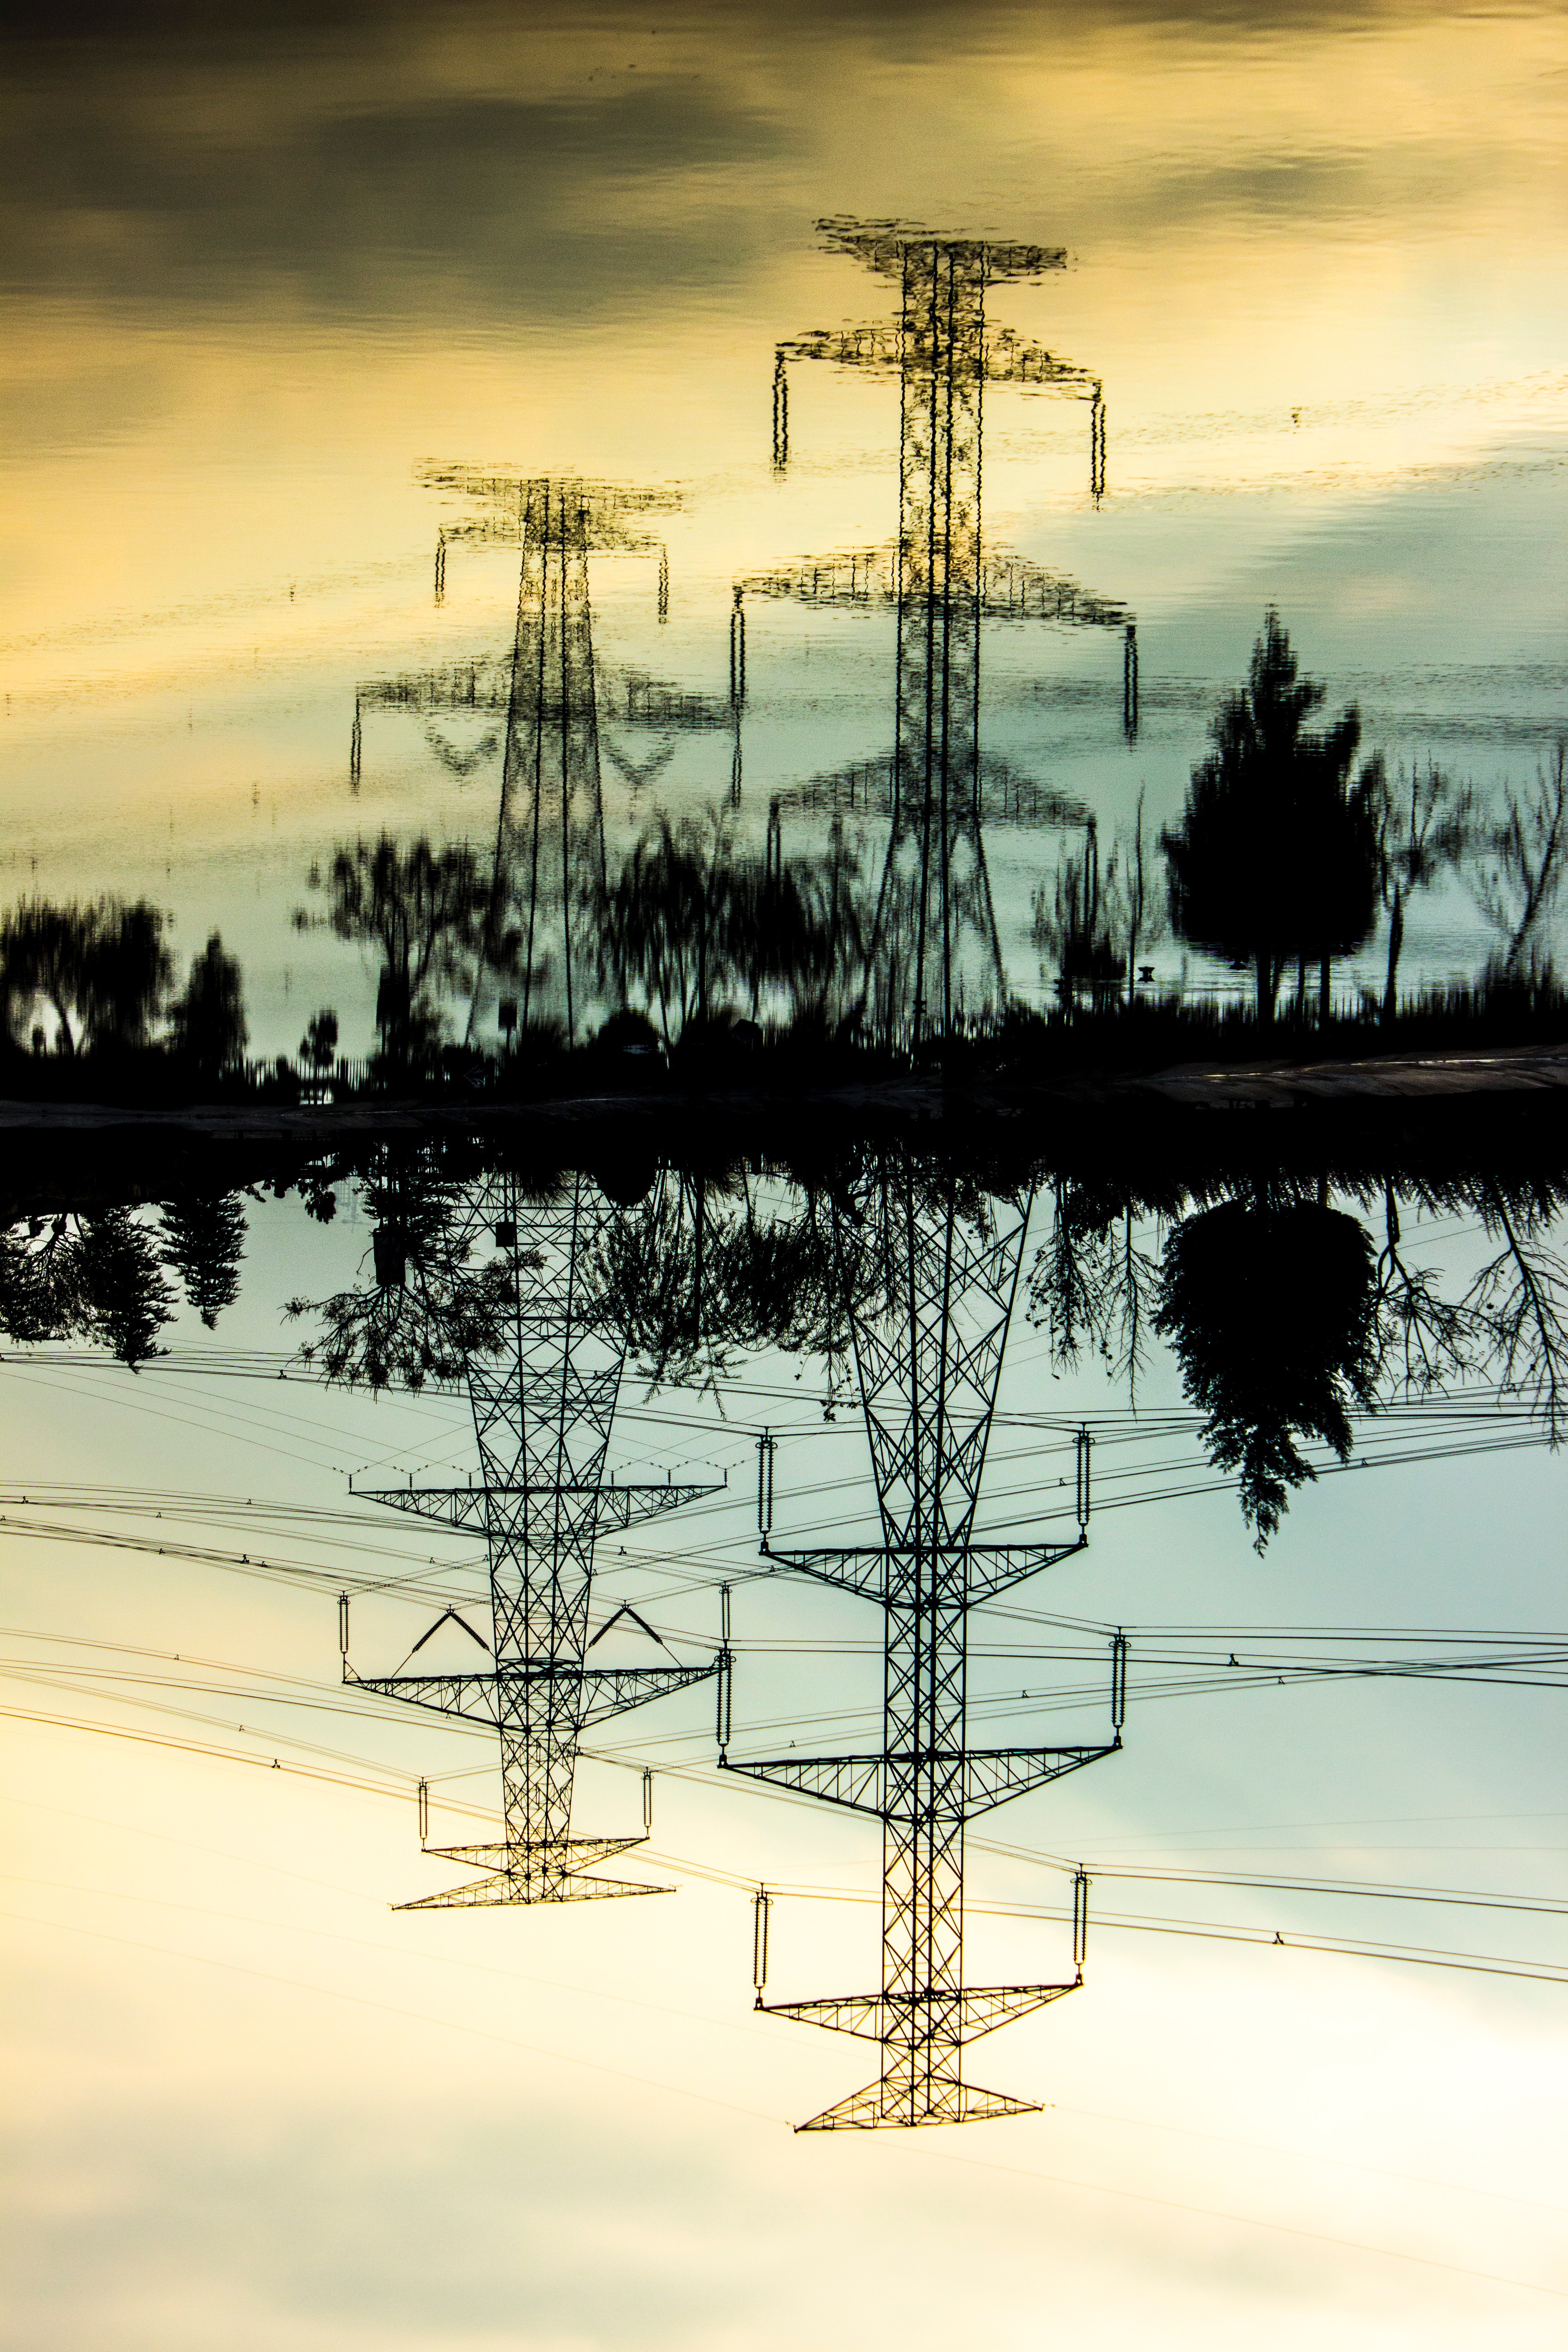
cloud, sky, sunrise, sunset, morning, dawn, dusk, evening, reflection, tower, electricity, transmission tower